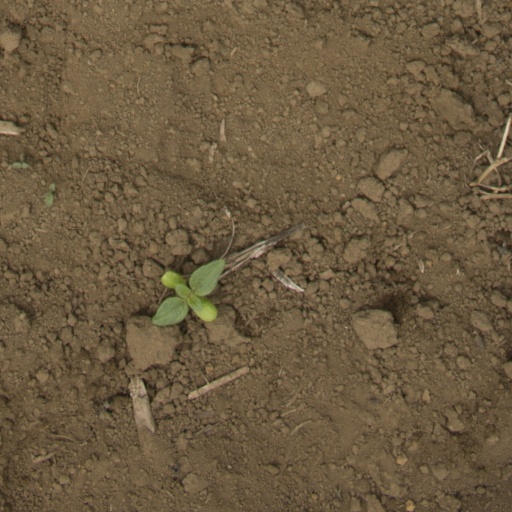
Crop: Jerusalem artichoke